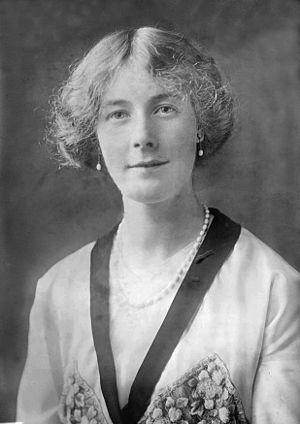
Muriel Dodd est une golfeuse britannique amateur.